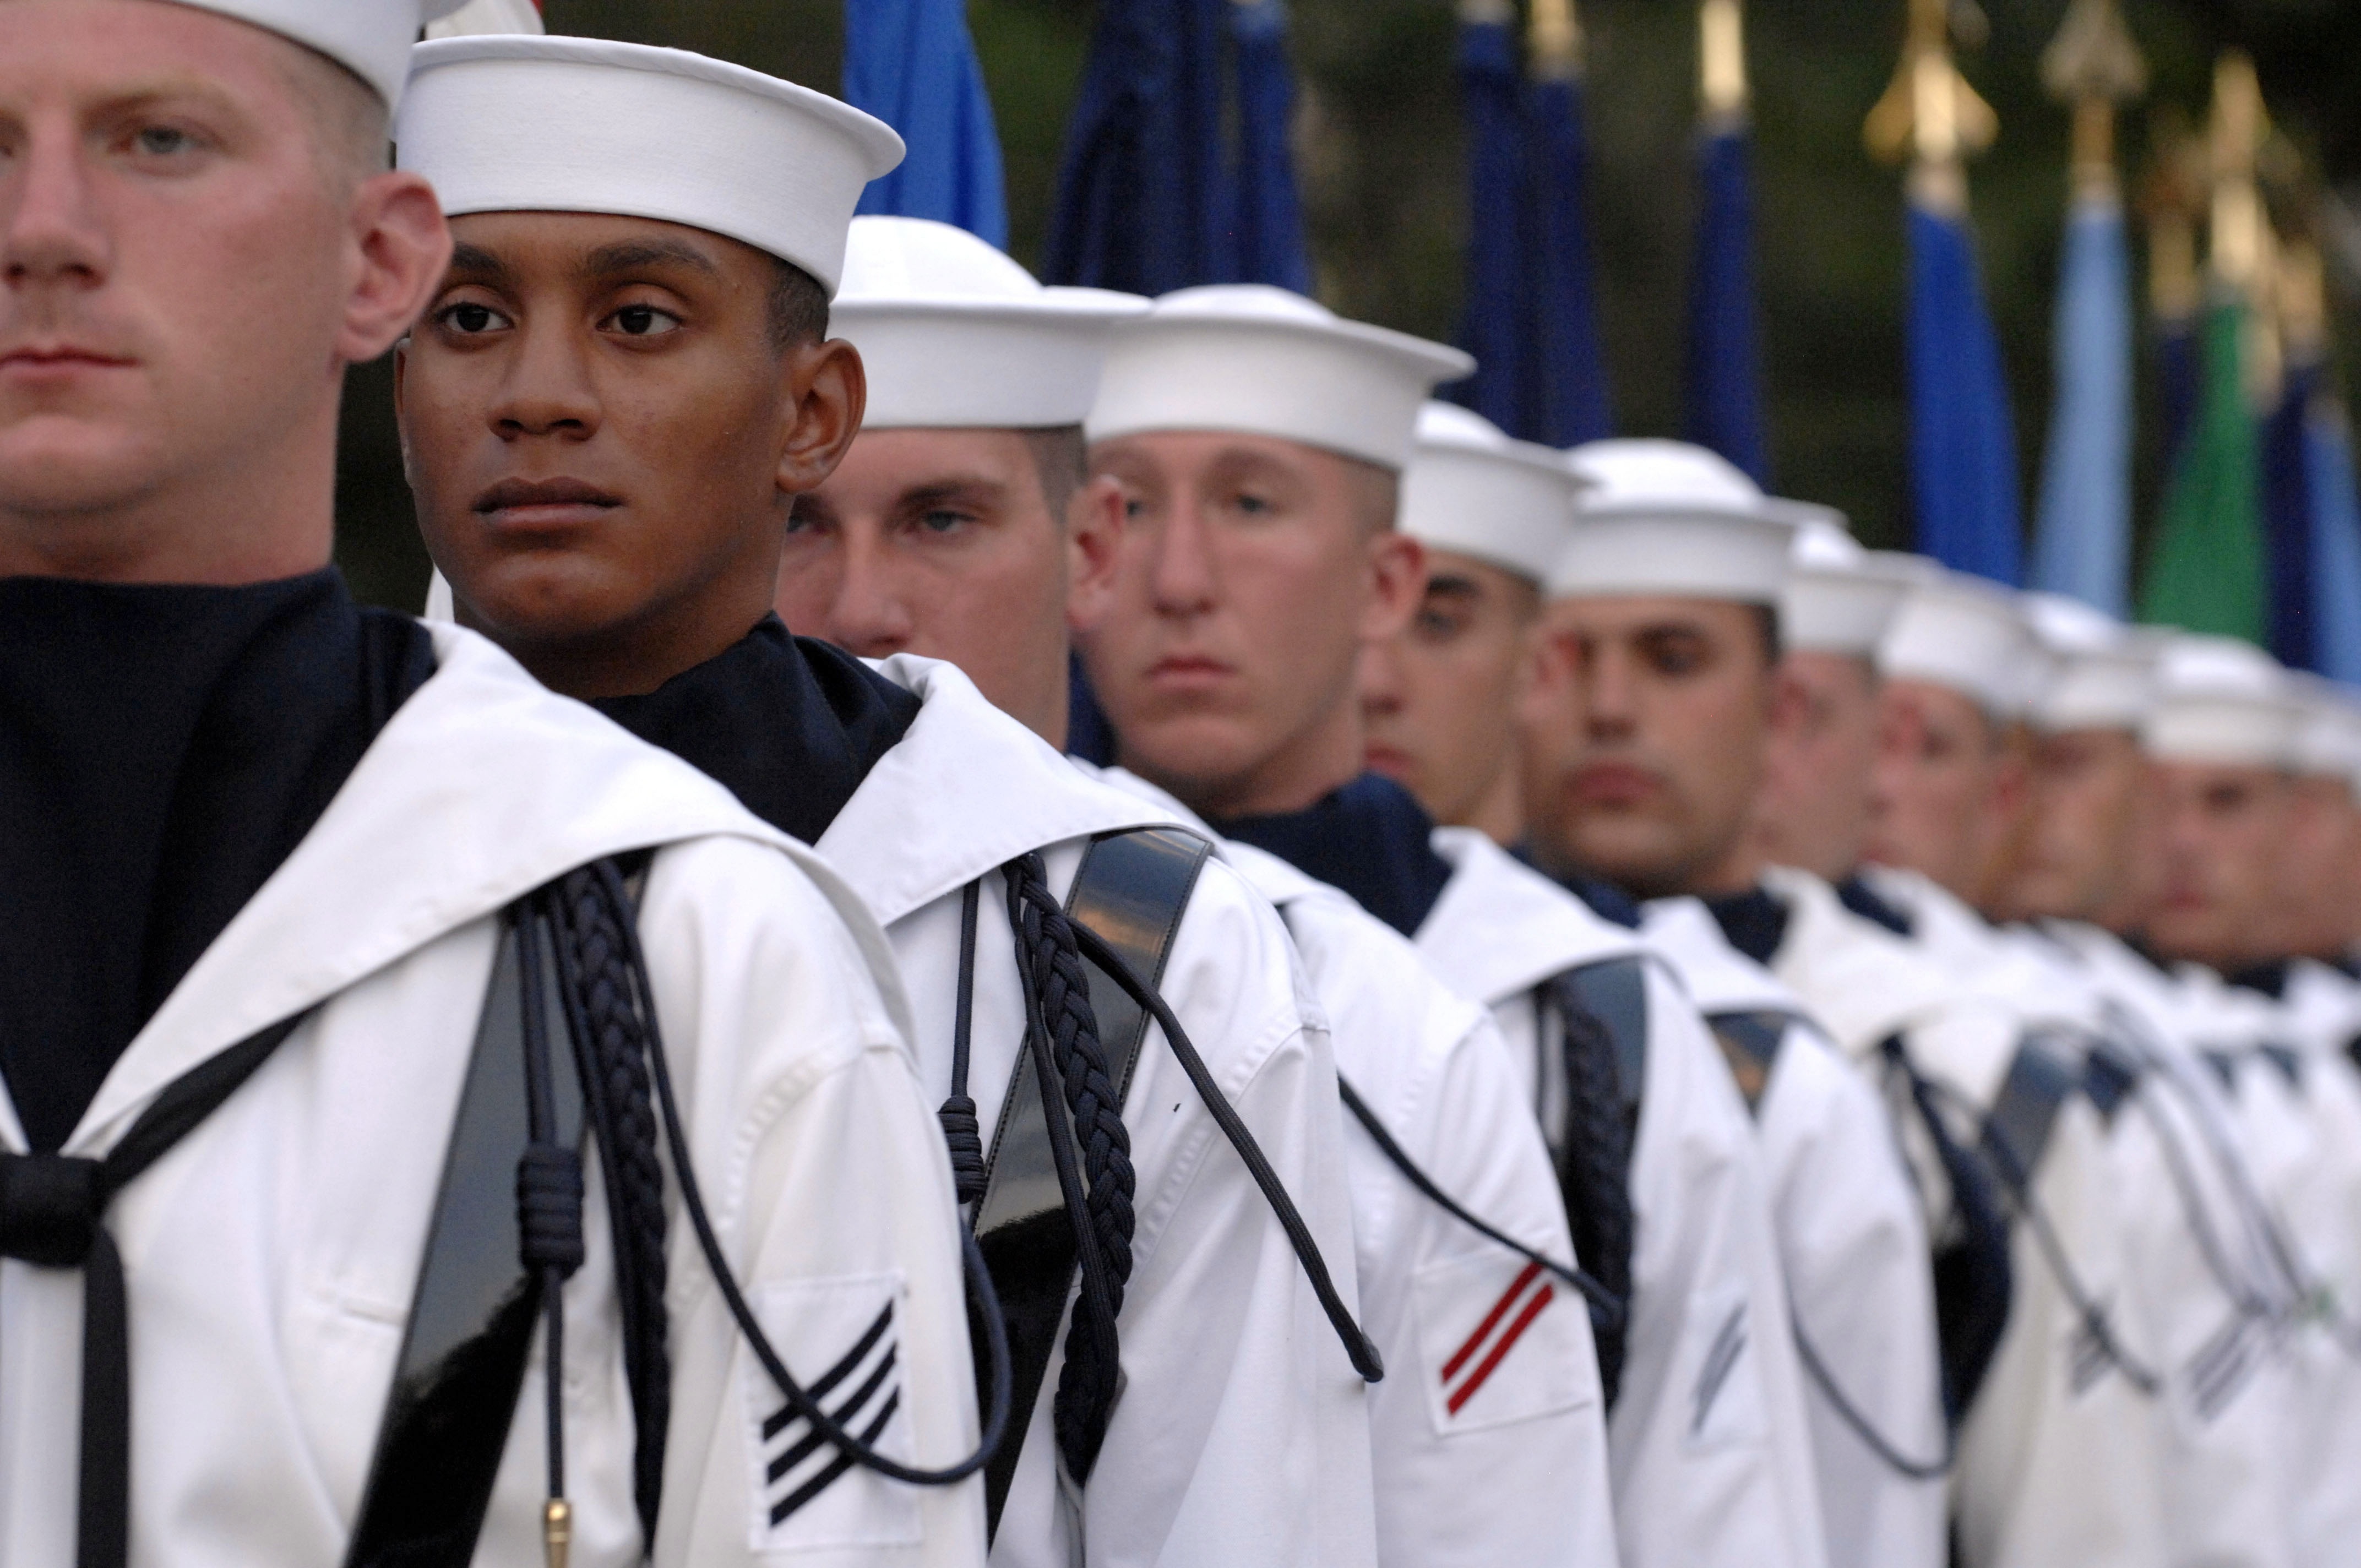
person, military, formation, usa, ceremony, performance, uniform, honor, navy, guard, sailors